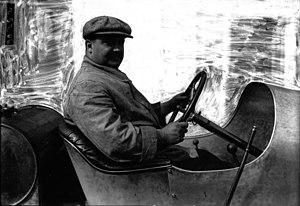
Paolo Zuccarelli est un pilote automobile italien. Son nom est indissociable de ceux des pilotes Jules Goux et Georges Boillot, ainsi que de celui de l’ingénieur Ernest Henry, avec qui il forma la célèbre équipe Peugeot dite des « Charlatans ».